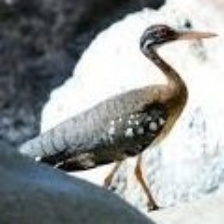
Species: SUNBITTERN
Scientific name:  EURYPYGA HELIAS